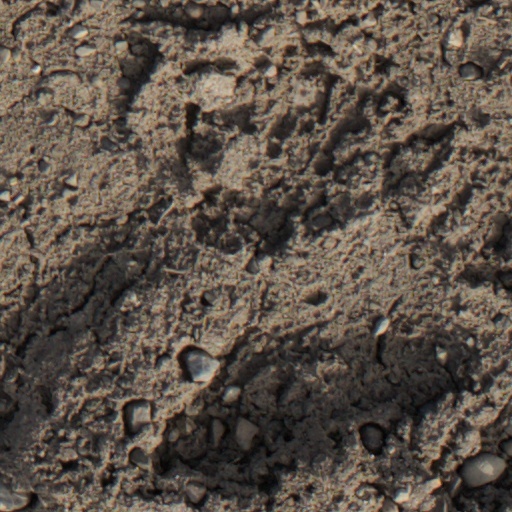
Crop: wheat